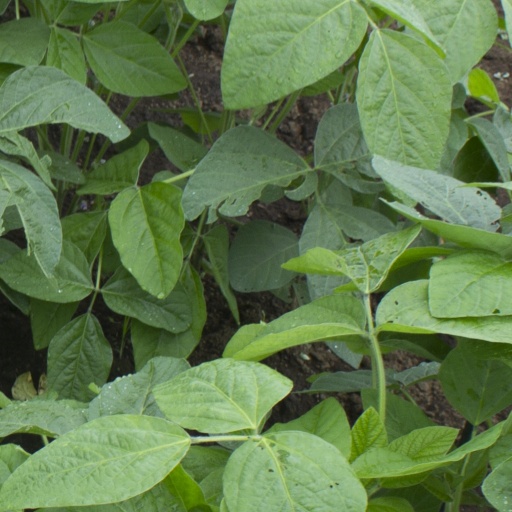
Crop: soybean